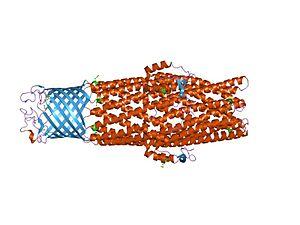
En biologie, l'efflux est un mécanisme par lequel les cellules rejettent à l'extérieur des composés toxiques : antibiotiques, métaux lourds, drogues... L'efflux est un mécanisme de transport actif, énergie-dépendant, assuré par des protéines transmembranaires appelées pompes d'efflux.